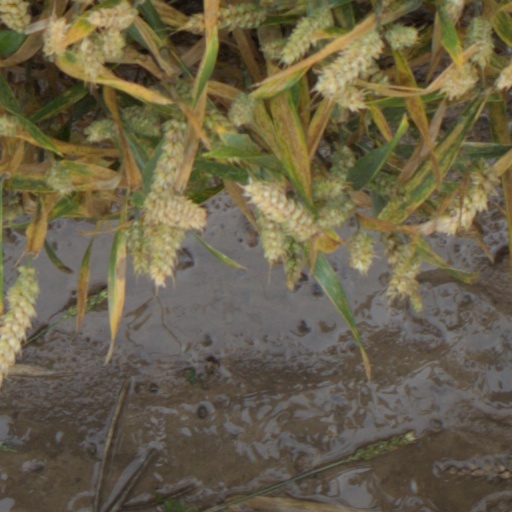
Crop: wheat